Osoaviakhim-1

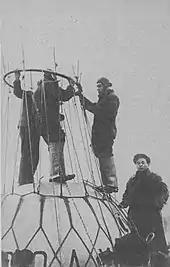
"Osoaviakhim-1" crew boarding the fatal flight. Note the rope basket woven around the gondola.

Weighing on the morning of the launch day, January 30, demonstrated that the aircraft still possessed a reserve in buoyancy, and the crew decided to increase ballast weight by 180 kilograms, which would enable them to reach 20,500 metres altitude, higher than initial estimates. Prior to the launch of "Osoaviakhim-1" meteorologists released radiosondes that reported satisfactory weather on the ascent path.